Lars Guggisberg

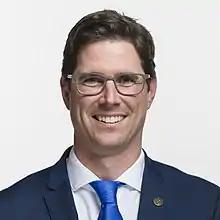
Lars Guggisberg (2019)

Lars Patrick Guggisberg ( born 19 July 1977) is a Swiss attorney and politician. He currently serves as a member of the National Council (Switzerland) for the Swiss People's Party since 2019. He previously served three terms on the Grand Council of Bern.